Tunisia

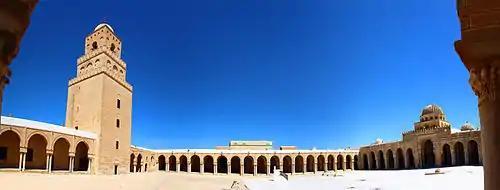
Domes of the Great Mosque of Kairouan. Founded in 670, it dates in its present form largely from the Aghlabid period (9th century). It is the oldest mosque in the Maghreb.

After conquering Cairo, the Fatimids abandoned Tunisia and parts of Eastern Algeria to the local Zirids (972–1148). Zirid Tunisia flourished in many areas: agriculture, industry, trade, and religious and secular learning. Management by the later Zirid emirs was neglectful though, and political instability was connected to the decline of Tunisian trade and agriculture.